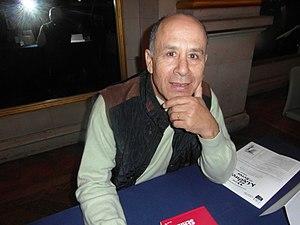
Abdelhak Serhane, né en 1950, est un universitaire et écrivain marocain d'expression française. Il est titulaire d'un doctorat de 3ᵉ cycle en psychologie en 1983 ainsi que d'un doctorat d'État en psychologie en 1989, tous deux obtenus à l'université Toulouse-Jean-Jaurès. Il a longtemps enseigné à l'université Ibn Tofaïl à Kénitra avant de s'exiler au Canada. Depuis, il partage son temps entre le Maroc, le Canada et les États-Unis où il enseigne la littérature française à université d'État de Louisiane.